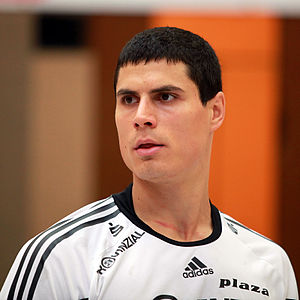
Milutin Dragićević
Milutin Dragicevic er en serbisk håndboldspiller, som spiller til daglig i danske Bjerringbro-Silkeborg. Han er en af verdens bedste stregspillere.